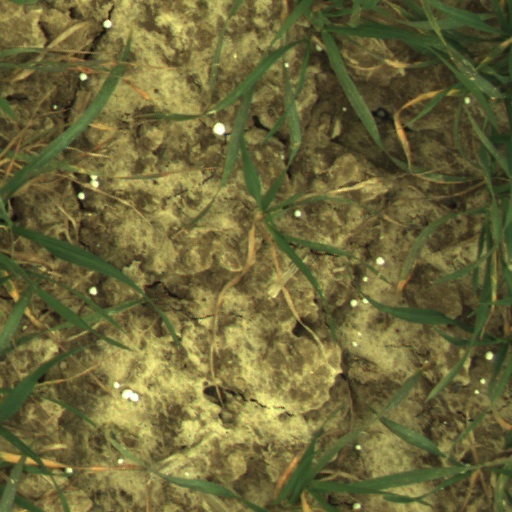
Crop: wheat